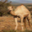
Label: camel